Aratus

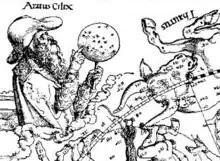
Aratus and star-signs

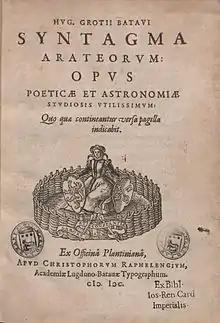
"Phenomena"

The "Phenomena" appears to be based on two prose works—"Phenomena" and "Enoptron" (Ἔνοπτρον, "Mirror", presumably a descriptive image of the heavens)—by Eudoxus of Cnidus, written about a century earlier. We are told by the biographers of Aratus that it was the desire of Antigonus to have them turned into verse, which gave rise to the "Phenomena" of Aratus; and it appears from the fragments of them preserved by Hipparchus, that Aratus has in fact versified, or closely imitated parts of them both, but especially of the first.